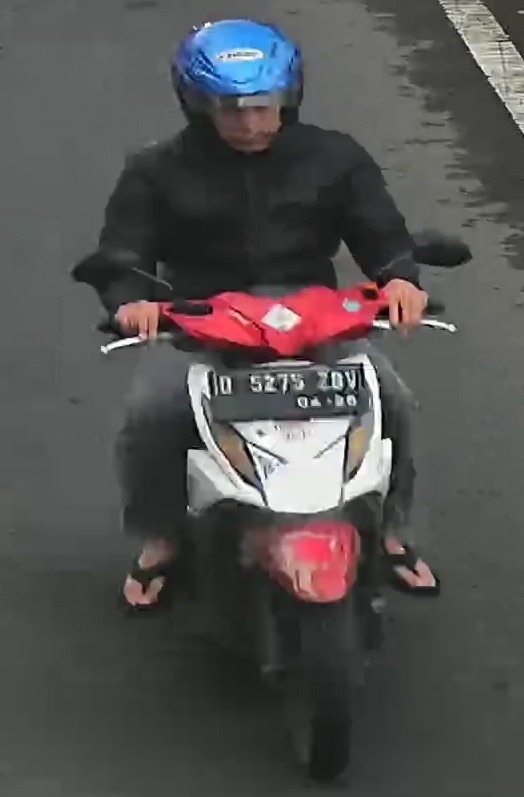
person-with-helmet: 1
person-without-helmet: 0